Bolding Stadium

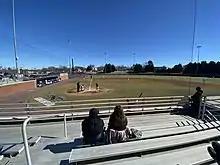
The stadium during a game in February 2022

The stadium is named for Charles "Buddy" Bolding, Longwood's head baseball coach from 1978 through 2013. The field was dedicated to Bolding, October 3, 2009. During Bolding's tenure the Lancers have qualified for six NCAA Division II baseball tournaments and reached the Division II College World Series twice (1982, 1991).